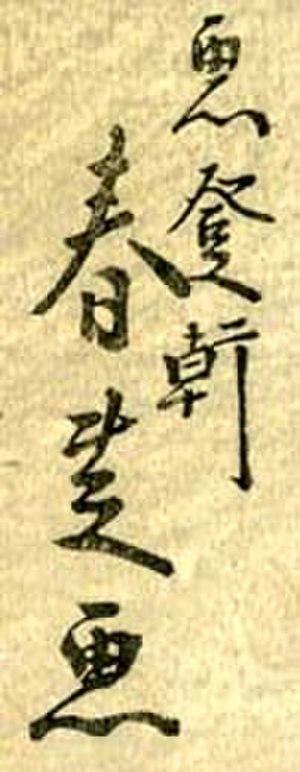
Gatōken Shunshi est un peintre et dessinateur d'estampes ukiyo-e à Osaka actif entre 1820 et 1828. Il est l'élève de Shunkōsai Hokushū et le maître de Gakōken Shunshi. Gatōken Shunshi est surtout connu pour ses portraits d'acteurs de théâtre kabuki, en particulier la vedette Onoe Tamizō II.